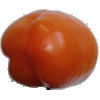
Label: orange_pepper